Leonid Brezhnev

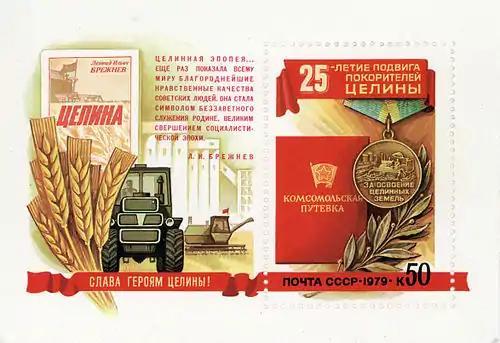
USSR postage stamp of 1979, celebrating the 25th anniversary of the Virgin Lands Campaign

By the end of 1965, Brezhnev had Podgorny removed from the Secretariat, thereby significantly curtailing the latter's ability to build support within the party apparatus. In the ensuing years, Podgorny's network of supporters was steadily eroded as the protégés he cultivated in his rise to power were removed from the Central Committee. By 1977, Brezhnev was secure enough in his position to replace Podgorny as head of state and remove him from the Politburo.